Lana Turner

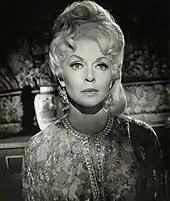
Turner in "The Big Cube" (1969)

Released in the spring of 1959, "Imitation of Life" was among the year's biggest successes, and the biggest of Turner's career; by opting to receive 50% of the film's earnings rather than receiving a salary, she earned more than two million dollars. "Imitation of Life" made more than $50 million in box office receipts. Reviews were mixed, although "Variety" praised her performance, writing: "Turner plays a character of changing moods, and her changes are remarkably effective, as she blends love and understanding, sincerity and ambition. The growth of maturity is reflected neatly in her distinguished portrayal." Critics and audiences could not help noticing that the plots of "Peyton Place" and "Imitation of Life" both seemed to mirror certain parts of Turner's private life, resulting in comparisons she found painful. Both films depicted the troubled, complicated relationship between a single mother and her teenage daughter. During this time, Turner's daughter Cheryl privately came out as a lesbian to her parents, who were both supportive of her. Despite this, Cheryl ran away from home multiple times and the press wrote about her rebelliousness. Worried she was still suffering from the trauma of Stompanato's death, Turner sent Cheryl to the Institute of Living in Hartford, Connecticut.